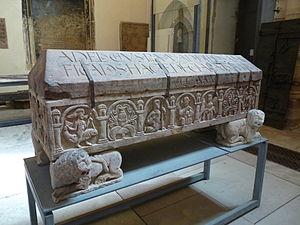
Sarcophage d'Adeloch à l'église Saint-Thomas de Strasbourg (12e siècle)
Ce tableau présente la liste de tous les monuments historiques de Strasbourg, classés ou inscrits.
Le terme de bâtière est attesté dès le XIIIᵉ siècle sous la forme bastiere au sens de « coussinet placé sous l'arçon d'une selle », puis de « selle rembourrée », sens demeuré dans certains dialectes : normand, angevin, dialectes du Centre. C'est un dérivé à l'aide du suffixe « -iere » du terme bât.
Adeloch, aussi appelé Adalloc, est le 27ᵉ évêque de Strasbourg, de 817 à 822. Il succède à Erlehardus.